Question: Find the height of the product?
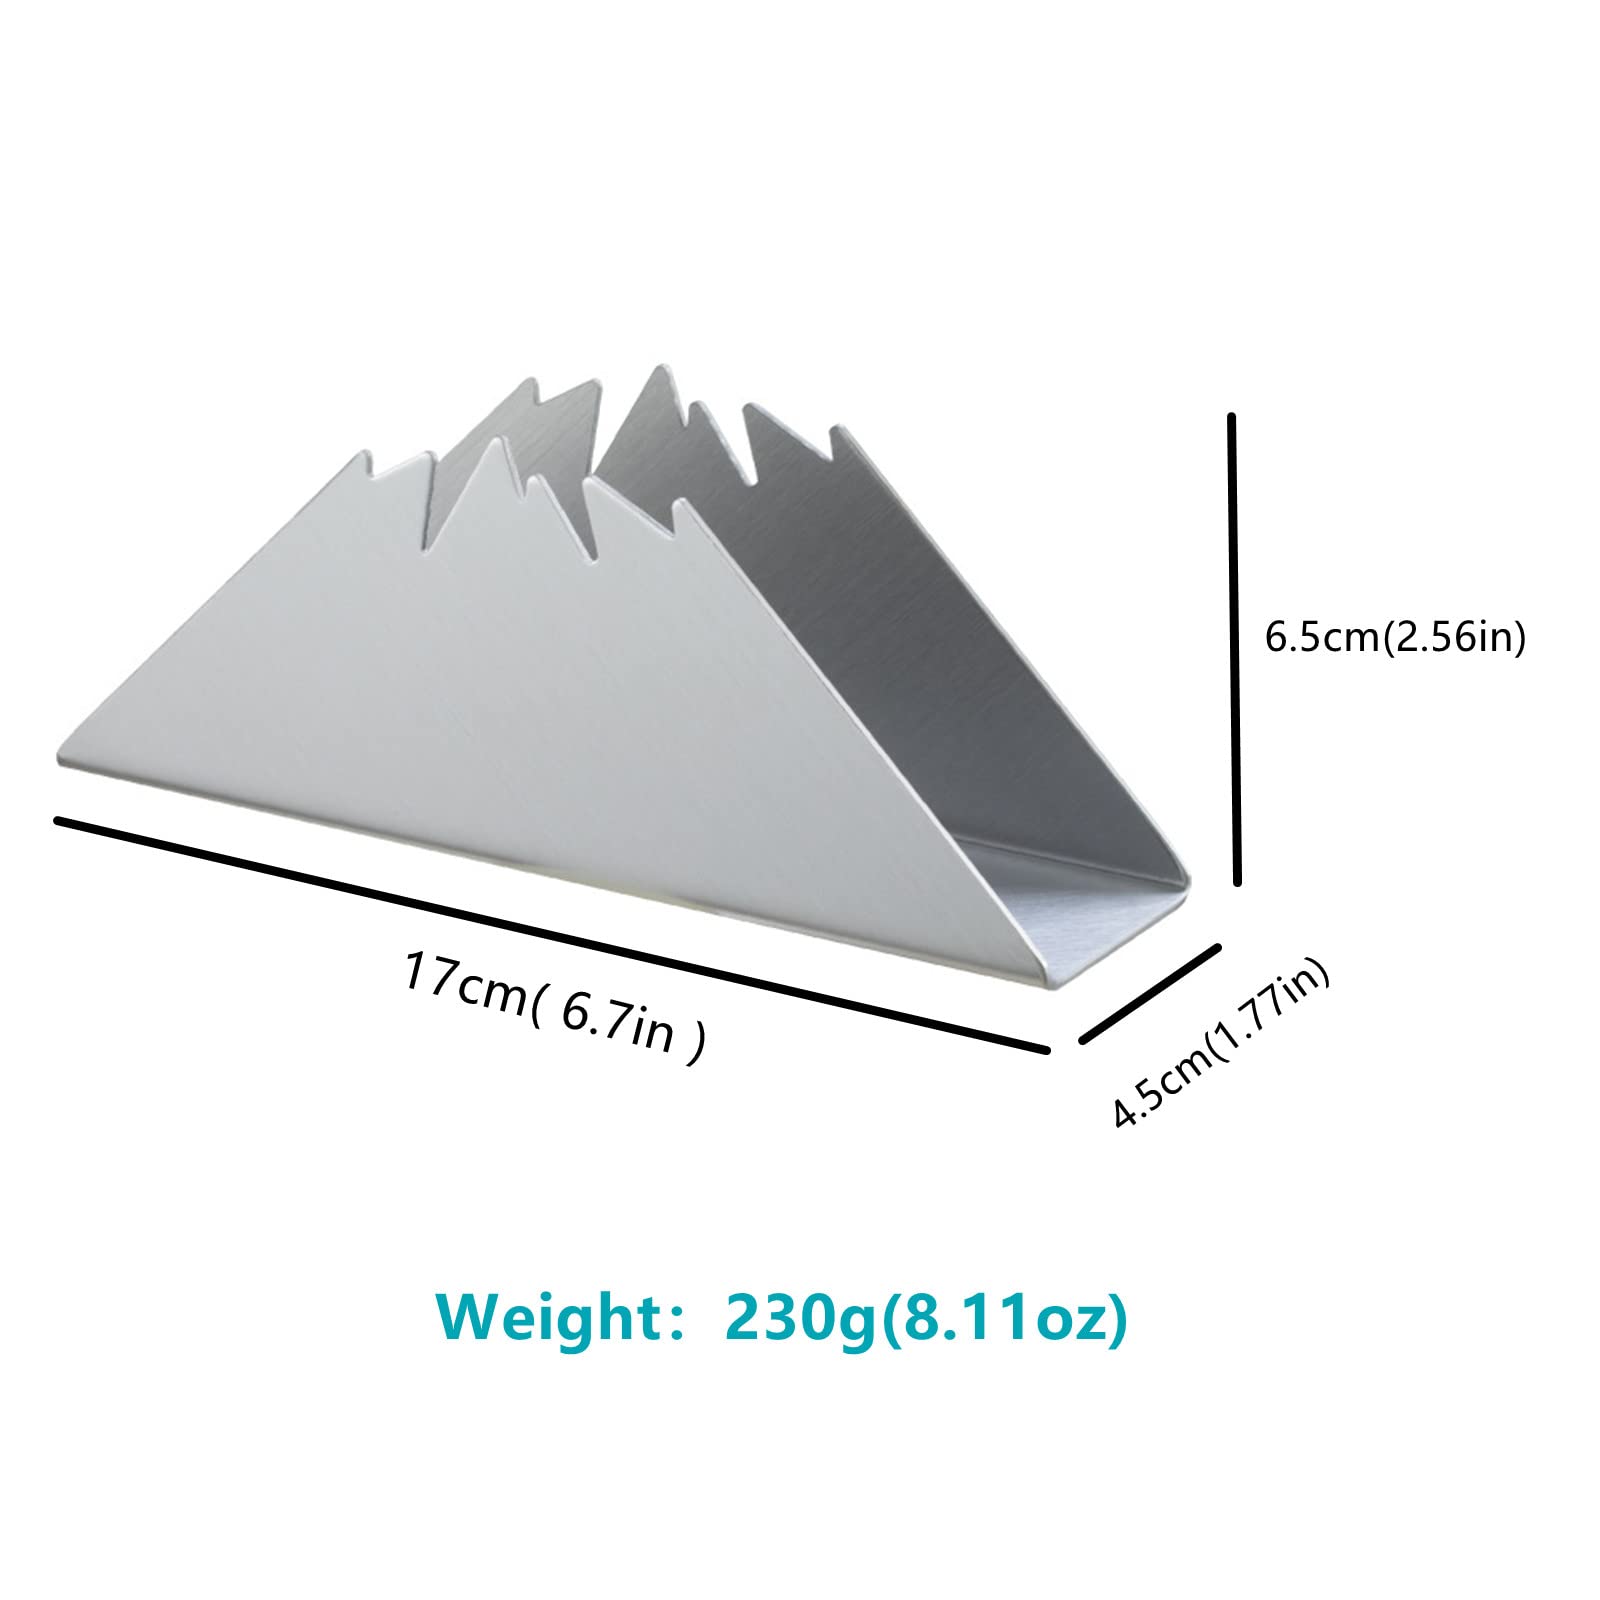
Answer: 6.5 centimetre